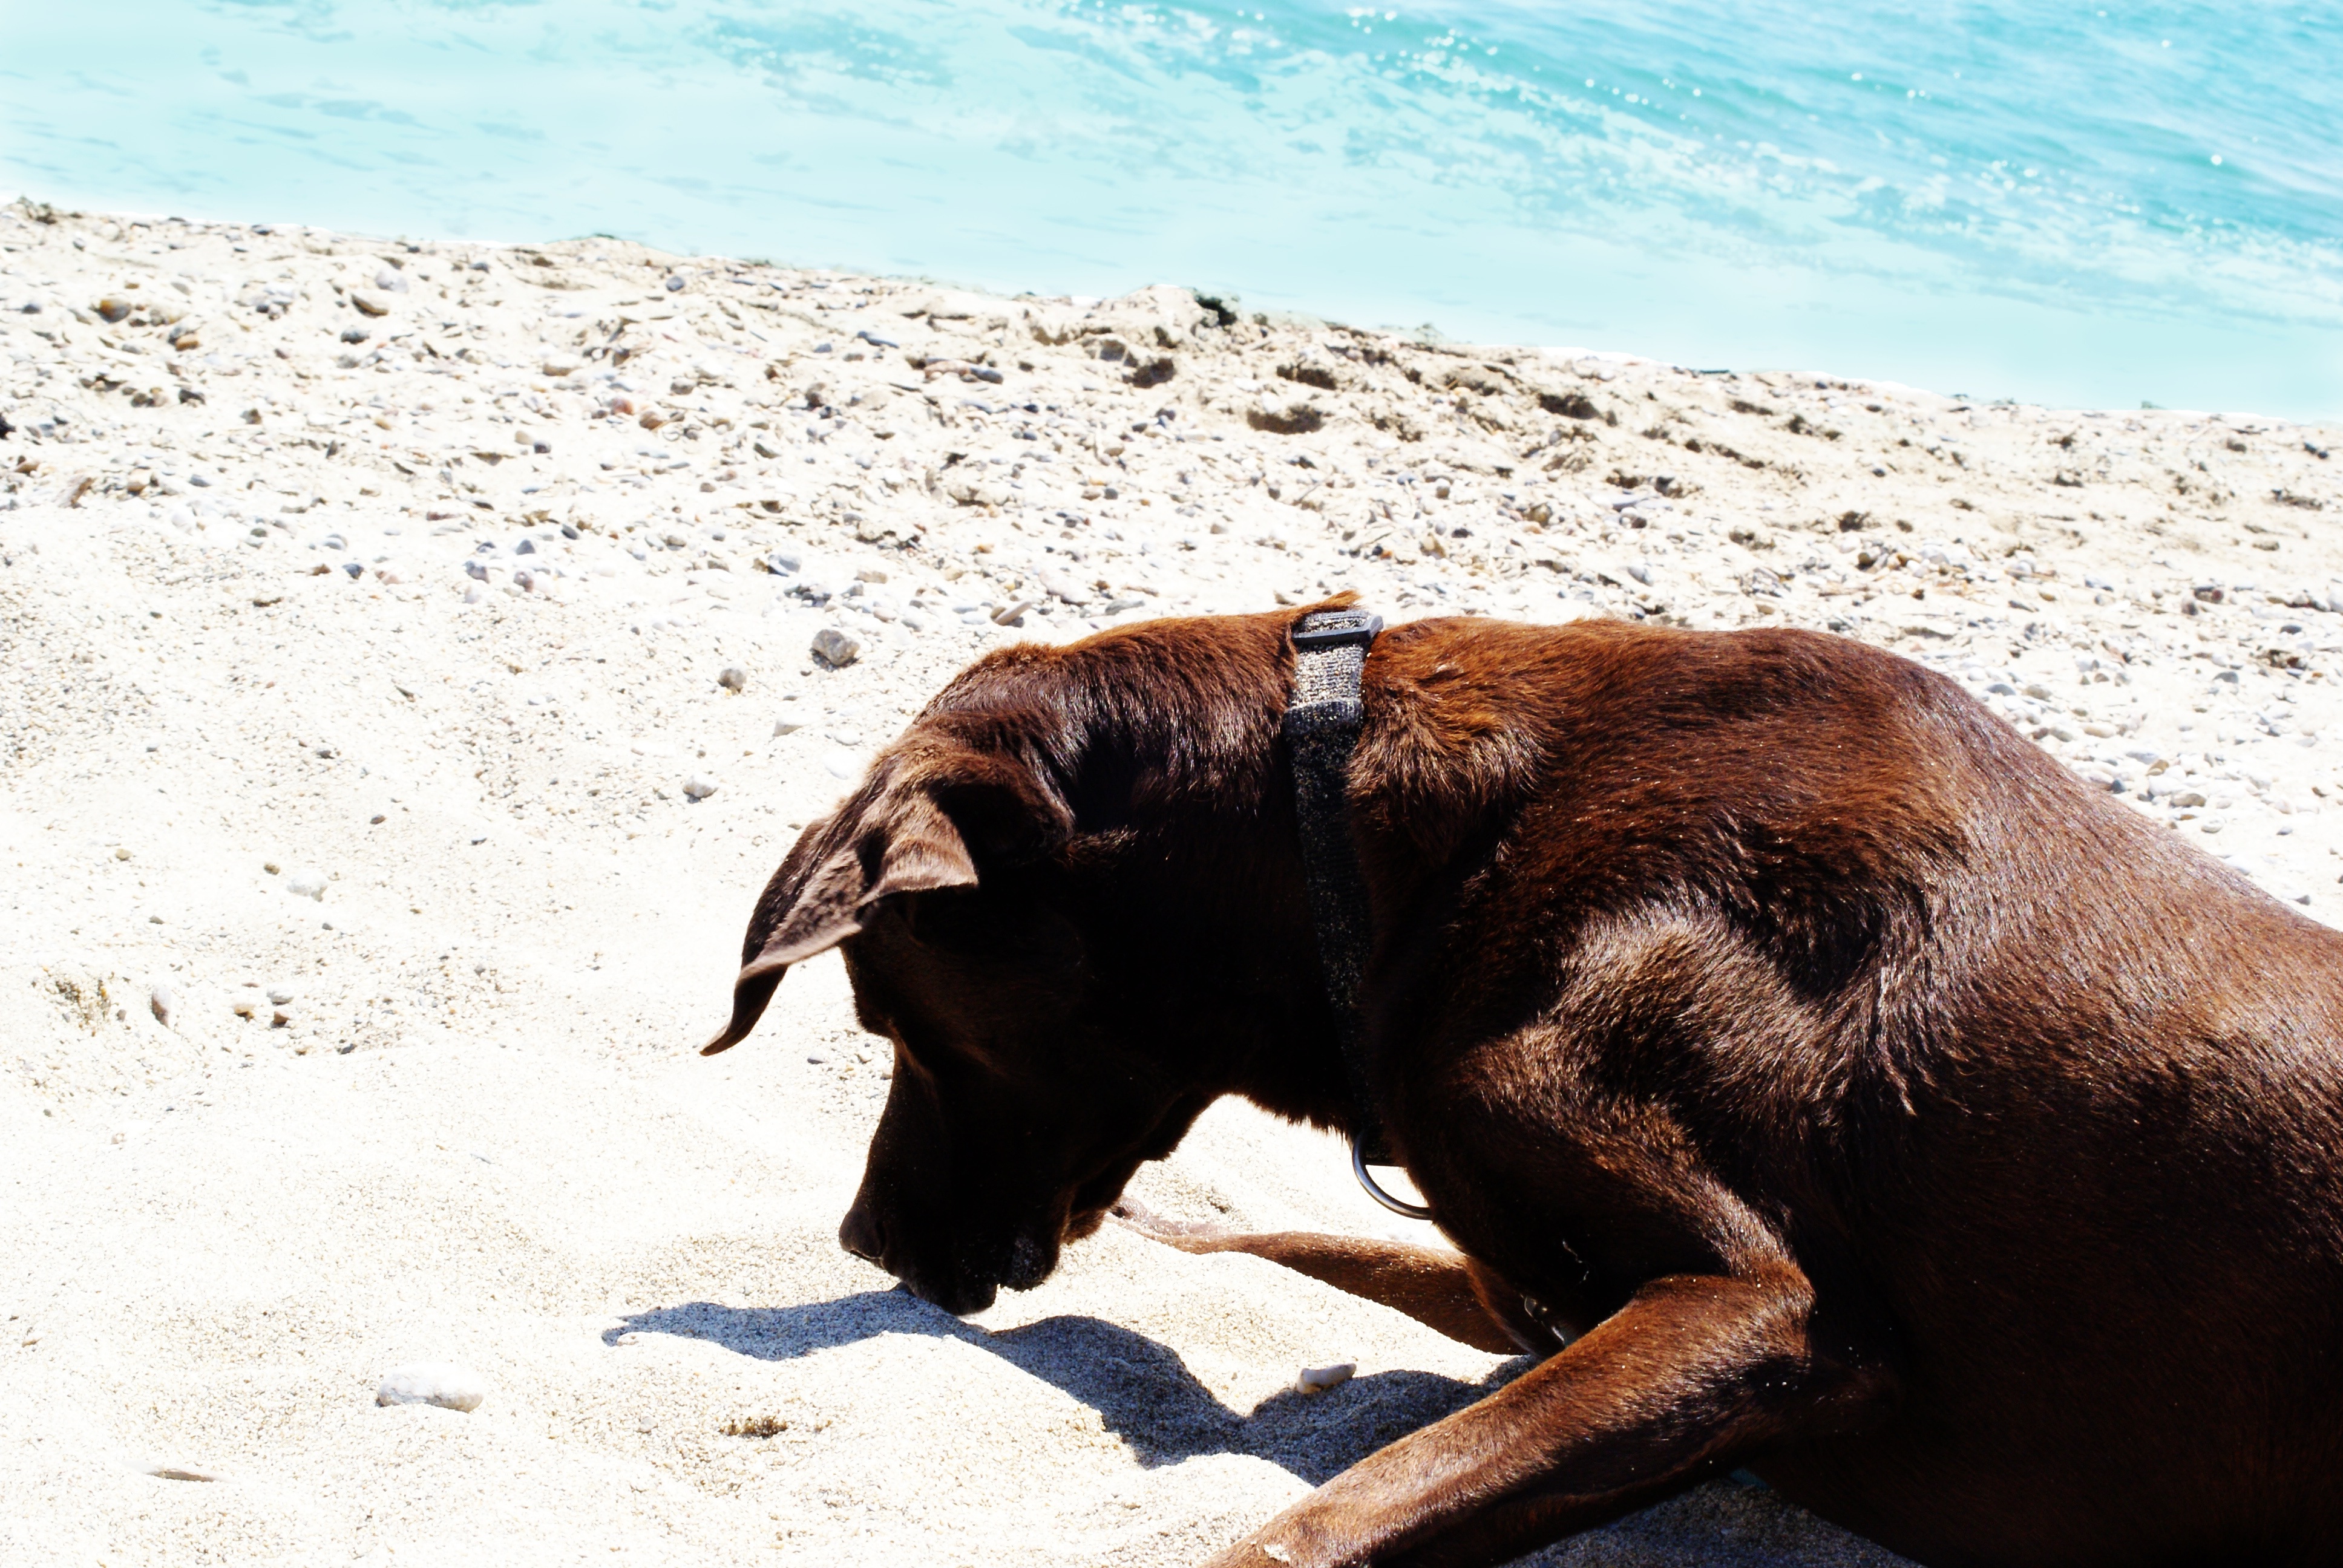
beach, sea, water, sand, dog, animal, summer, mammal, labrador retriever, dog like mammal